Kavin Dave

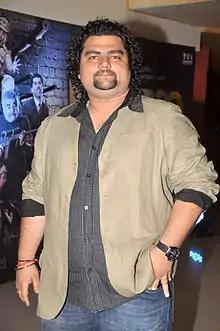

Kavin Dave (born 12 November 1984) is an Indian film and television actor. He works in the Indian film industry. Dave made his big screen debut in the movie "Mumbai Meri Jaan" in 2008. This was followed by further successful films including "My Name Is Khan", "I Hate Luv Storys", "Crook", "Shirin Farhad Ki Toh Nikal Padi" and "Kick". Dave played the lead role in the film "Bumboo". After featuring in several television commercials for popular brands including Sprite, Vodafone, Dish TV, Fortune oil, Sil jam and Center shock, he got a role of Huzaifa in the very popular television sitcom "Rishta.com". Dave made his Tollywood debut with the Telugu film "Money Money, More Money".